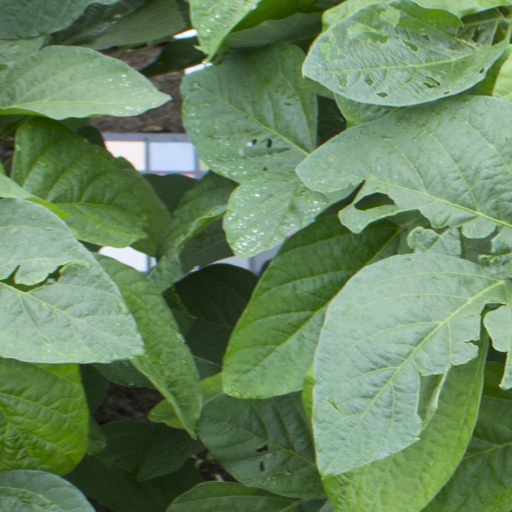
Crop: soybean